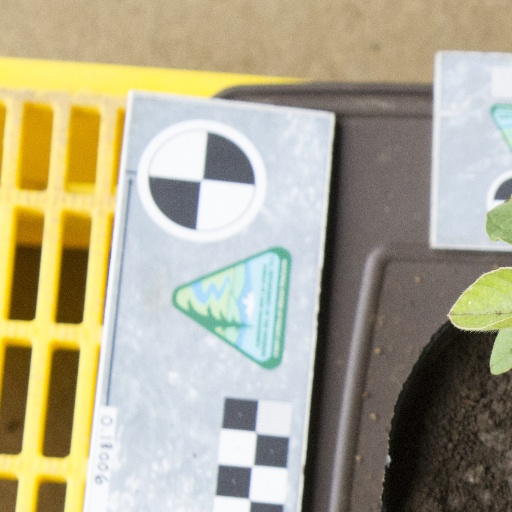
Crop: soybean